86th Airlift Wing

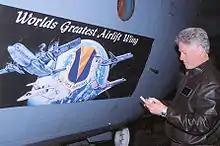
President Clinton signing the 86 AW Wing emblem.

The 512th FS was inactivated on 1 October, with its aircraft and personnel also being moved to Aviano, being assigned to the 510th FS. On 21 July 1994 the 86th Wing held a "Fighter Farewell" ceremony for the departure of its last F 16s, most to the 31st FW at Aviano AB, and the 86th Wing became the 86th Airlift Wing.